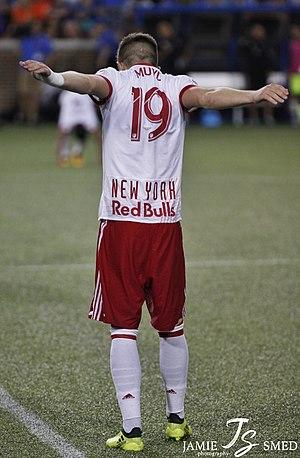
Alex Muyl, né le 30 septembre 1995 à New York, est un joueur américain de soccer. Il joue au poste d'ailier au Nashville SC en MLS.